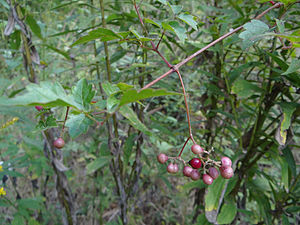
Peberranke
Ampelopsis arborea
Ampelopsis arborea er en slyngplante, der er hjemmehørende i Texas i USA og Mexico.